Sergey Orlovskiy

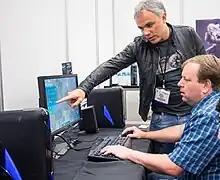
Sergey Orlovskiy with Feargus Urquhart at E3 2013

Nival was founded in 1996 as a PC game developer of stand-alone games. It started to self-publish games in 2005.